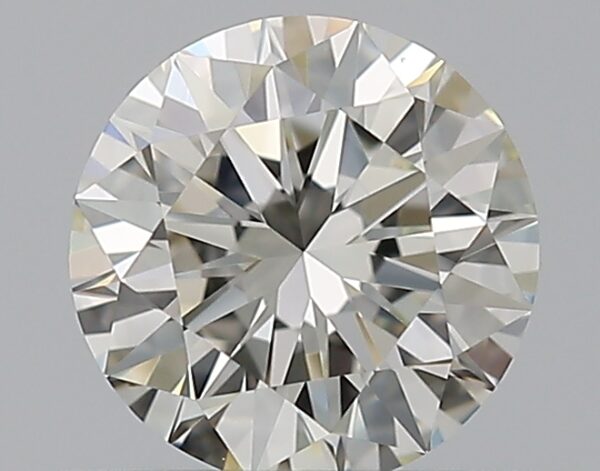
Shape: round
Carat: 0.51
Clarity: VS1
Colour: J
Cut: EX
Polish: EX
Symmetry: EX
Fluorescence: N
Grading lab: GIA
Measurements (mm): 5.12 x 5.16 x 3.16